Kassian Bogatyrets

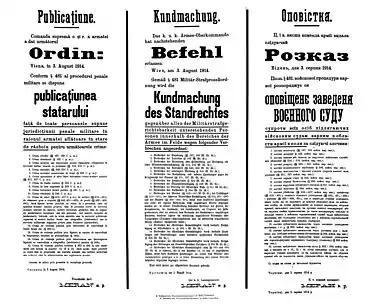
Tri-lingual proclamation by Governor Meran, announcing the introduction of summary executions for crimes of treason and sedition (August 3, 1914)

By January 1914, a renewed clampdown on the "Old Ruthenian" movement left Bogatyrets without his parish. By March, the RNP leadership was facing trial at Lemberg. A sworn witness claimed that Bogatyrets had received 4,000 roubles from his Russian contacts, and had split this sum evenly with an accomplice named Vorobets. In August–September, just as World War I broke out, areas of Bukovina fell to a Russian occupation. Before the Austrian evacuation, Czernowitz's police chief, Konstantin Tarangul von Valea Utsei, ordered Bogatyrets' arrest. He was transferred to an internment camp at Sankt Marien, in Upper Austria, then to the prison-garrison of Vienna. Stefanida was also detained some days after her husband, and deported to Talerhof. Bogatyrets was eventually tried, alongside Hilarion Tsurkanovich (Curkanovič) and 20 other defendants, from September 14, 1916, to February 17, 1917. As he himself later recalled, the indictment was 360 pages in length, all of them "fictitious". He was one of 17 sentenced to death by hanging.